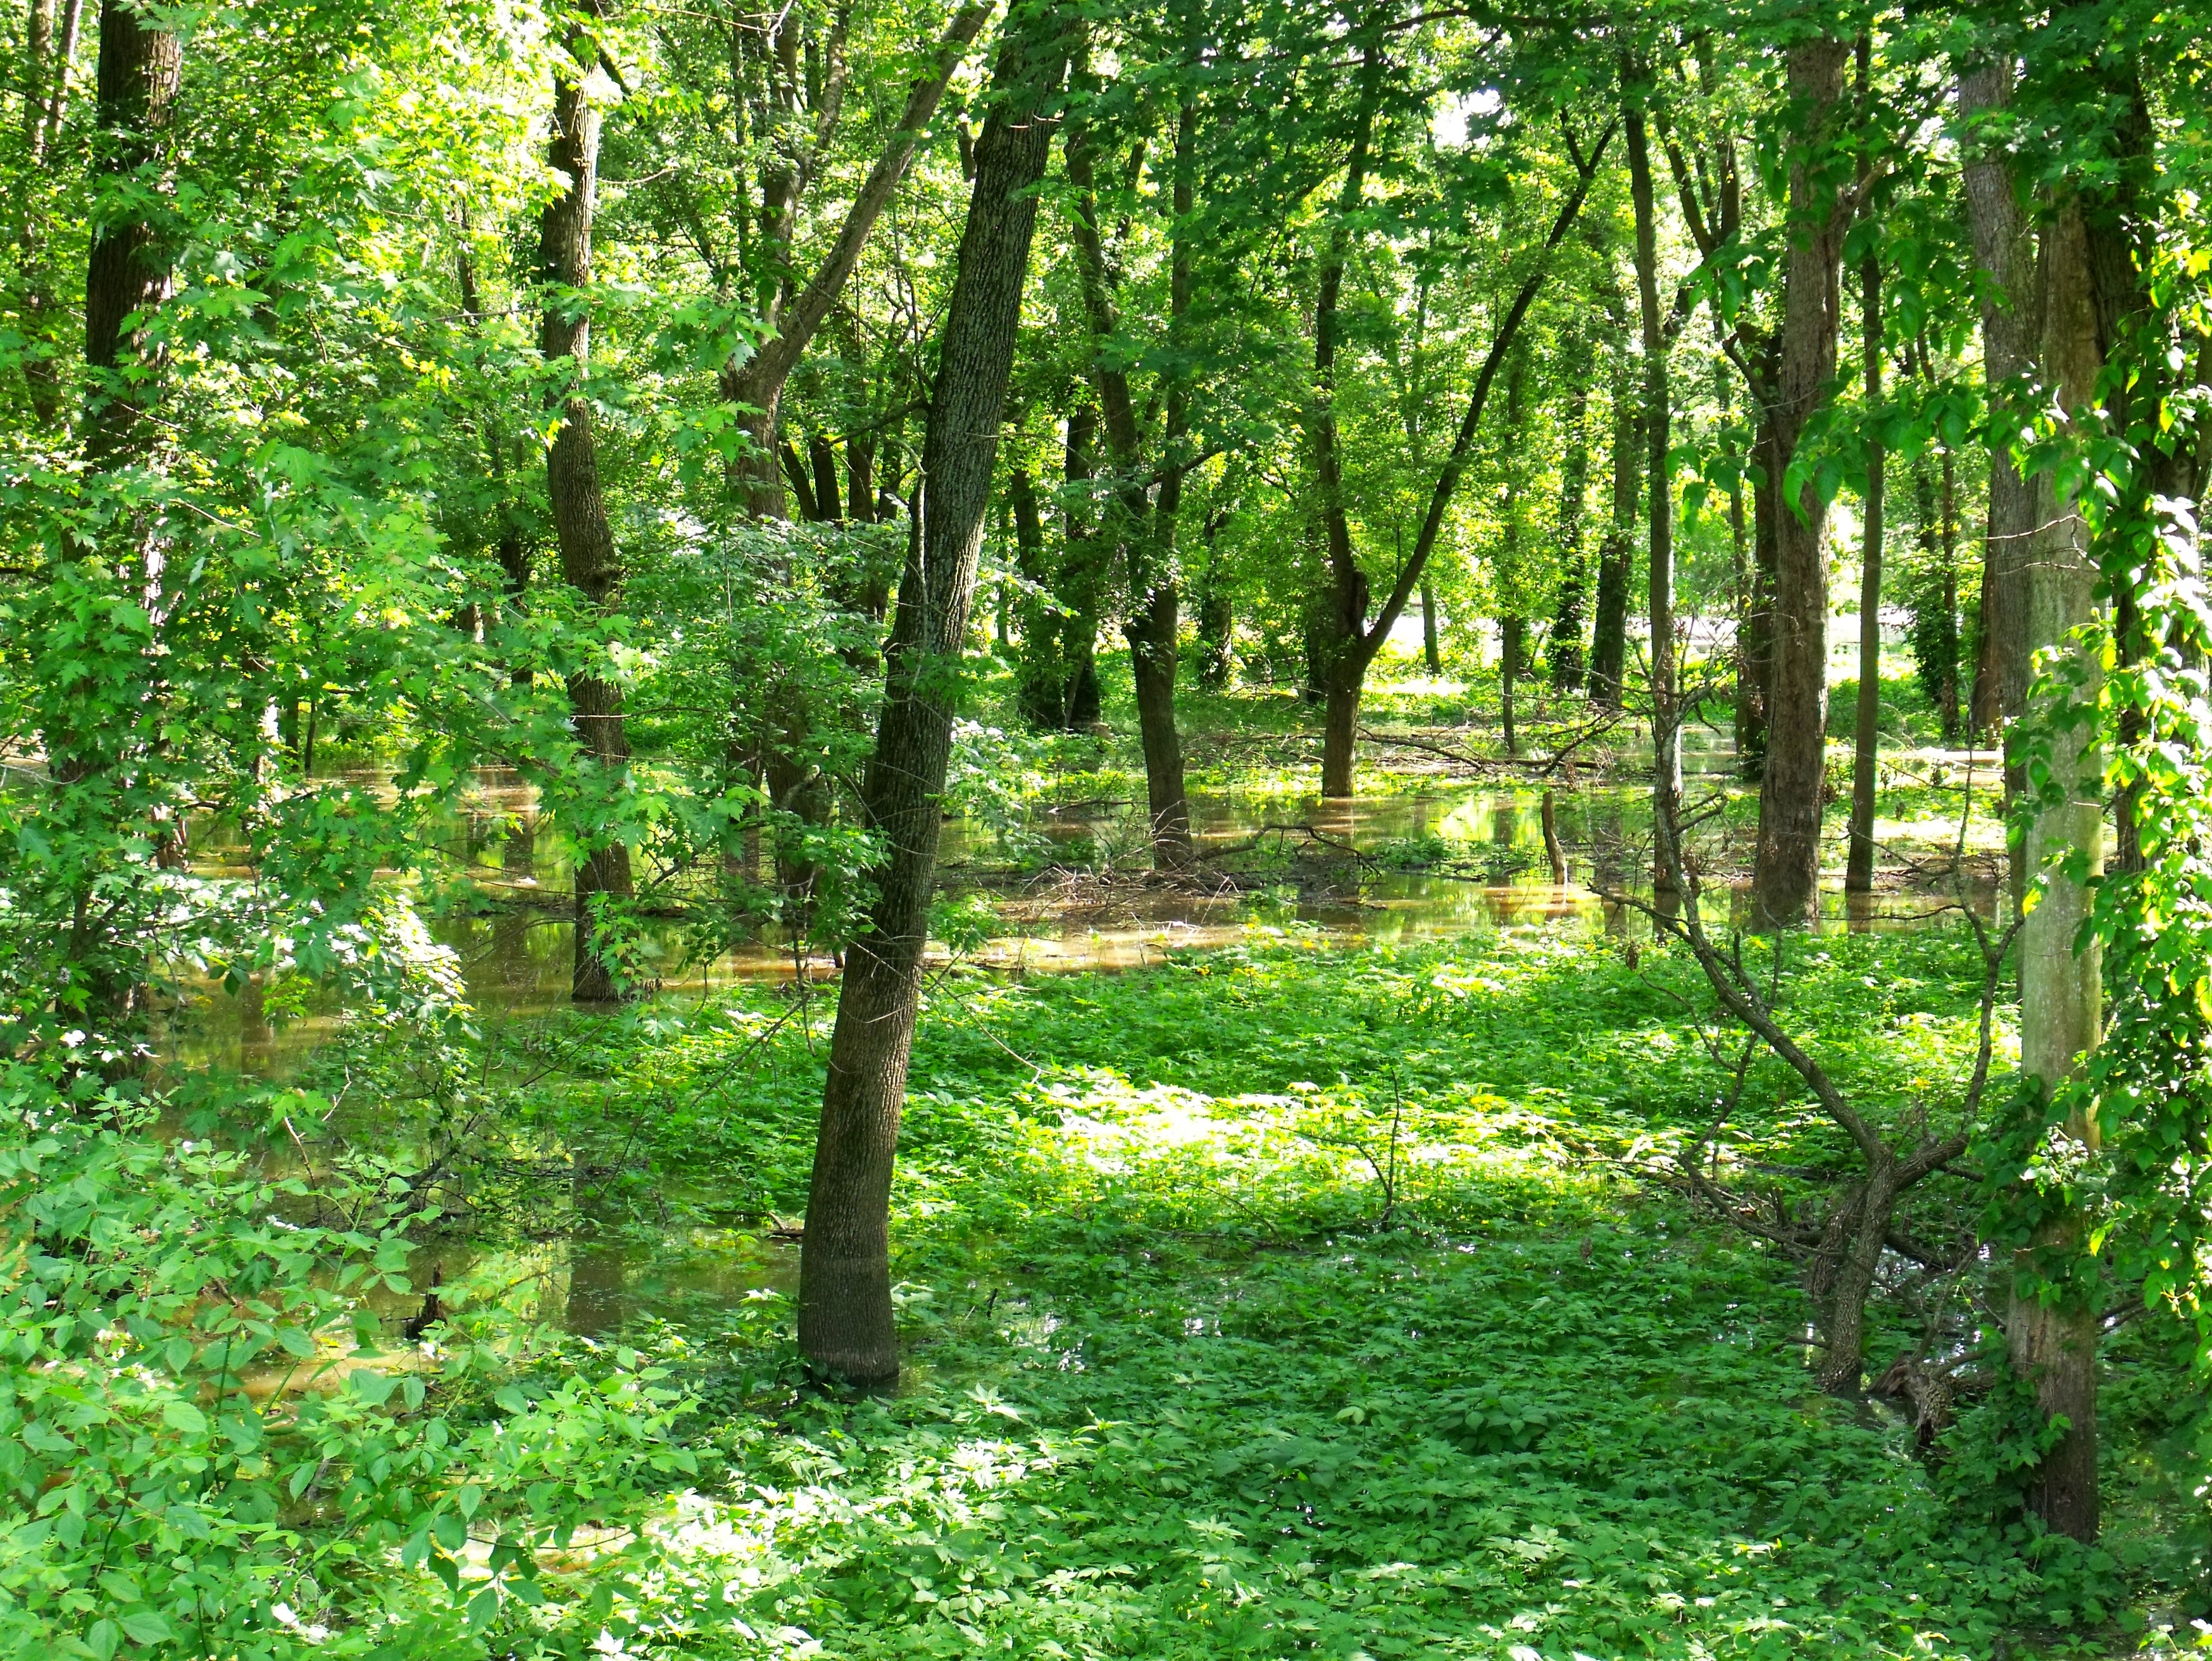
tree, water, nature, forest, trail, meadow, sunlight, leaf, flower, summer, green, jungle, autumn, botany, trees, vegetation, rainforest, deciduous, plantation, grove, woodland, habitat, ecosystem, nature reserve, biome, old growth forest, natural environment, temperate broadleaf and mixed forest, temperate coniferous forest, riparian forest